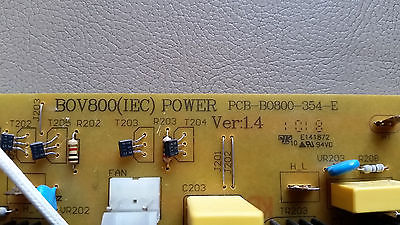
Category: toaster